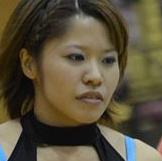
Age: 24